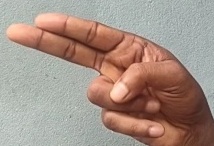
ASL sign: H